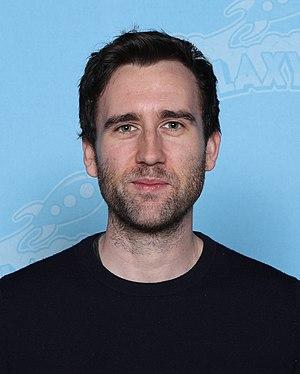
Matthew Lewis, né le 27 juin 1989 à Leeds dans le Yorkshire de l'Ouest, est un acteur britannique.